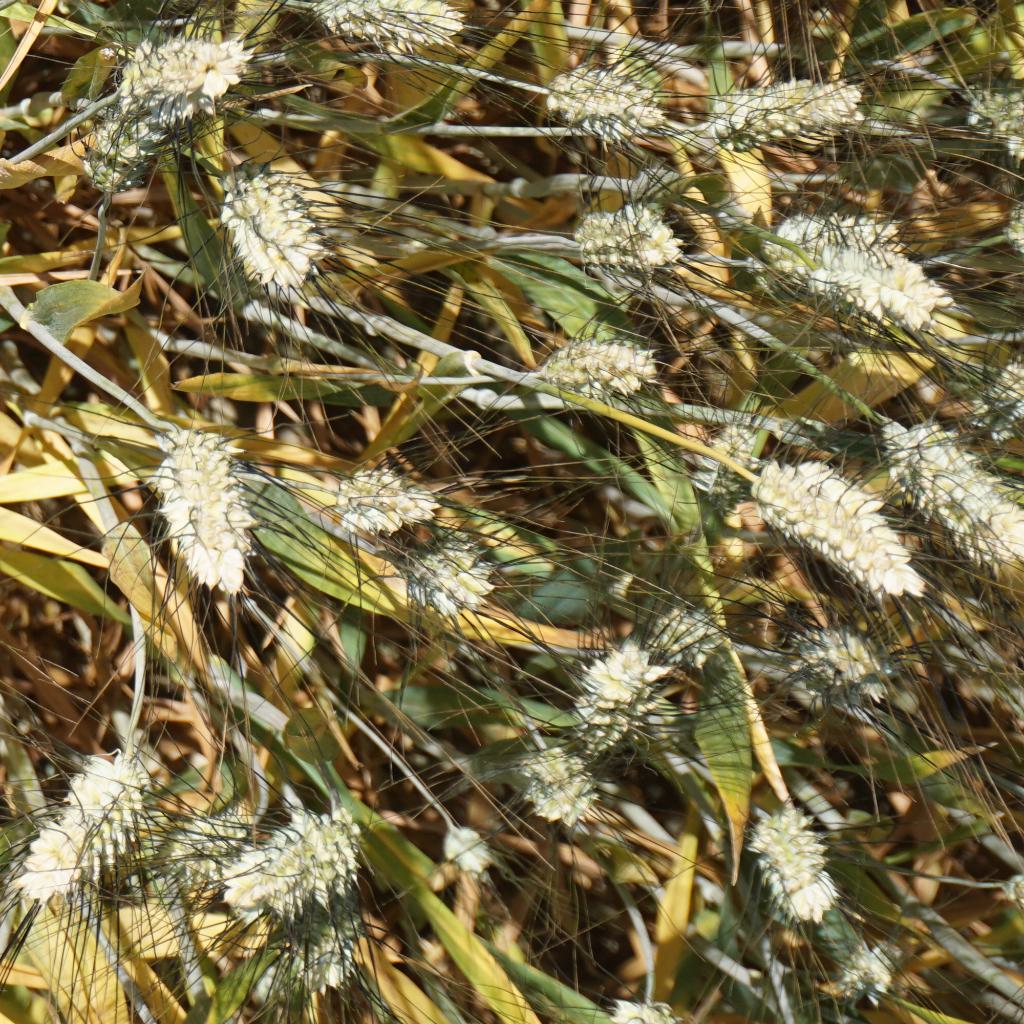
Country: France
Location: Gréoux
Wheat development stage: Filling - Ripening